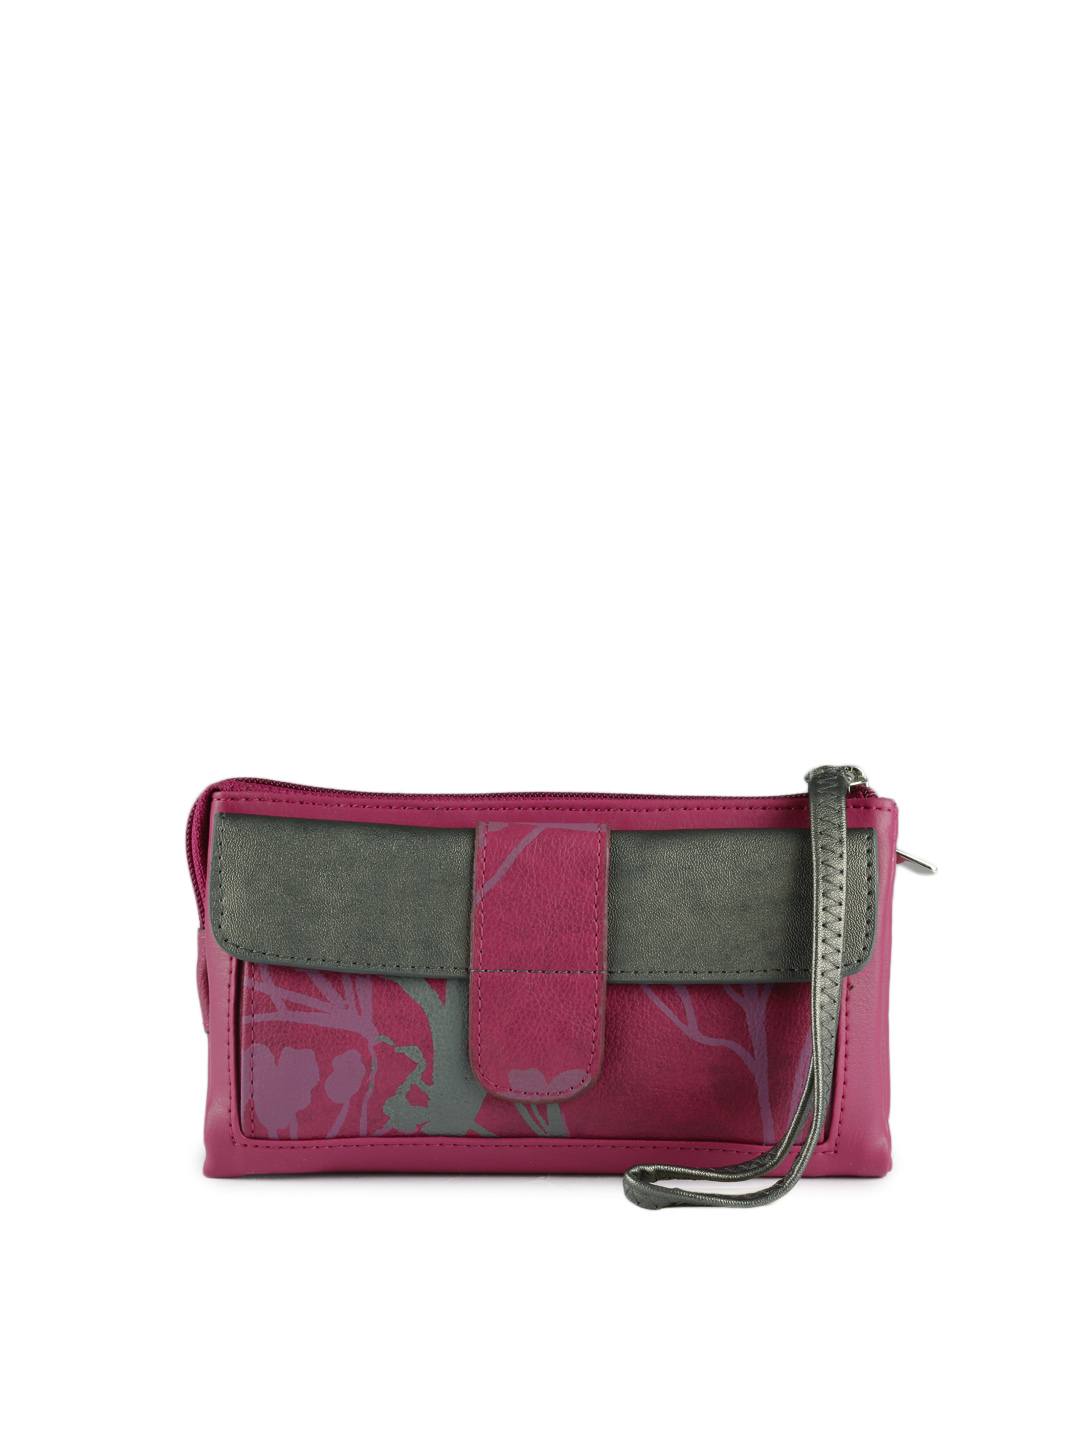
Baggit Women Pink Bunny Rosy Purse
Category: Accessories / Bags / Clutches
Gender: Women
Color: Pink
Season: Summer 2012
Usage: Casual